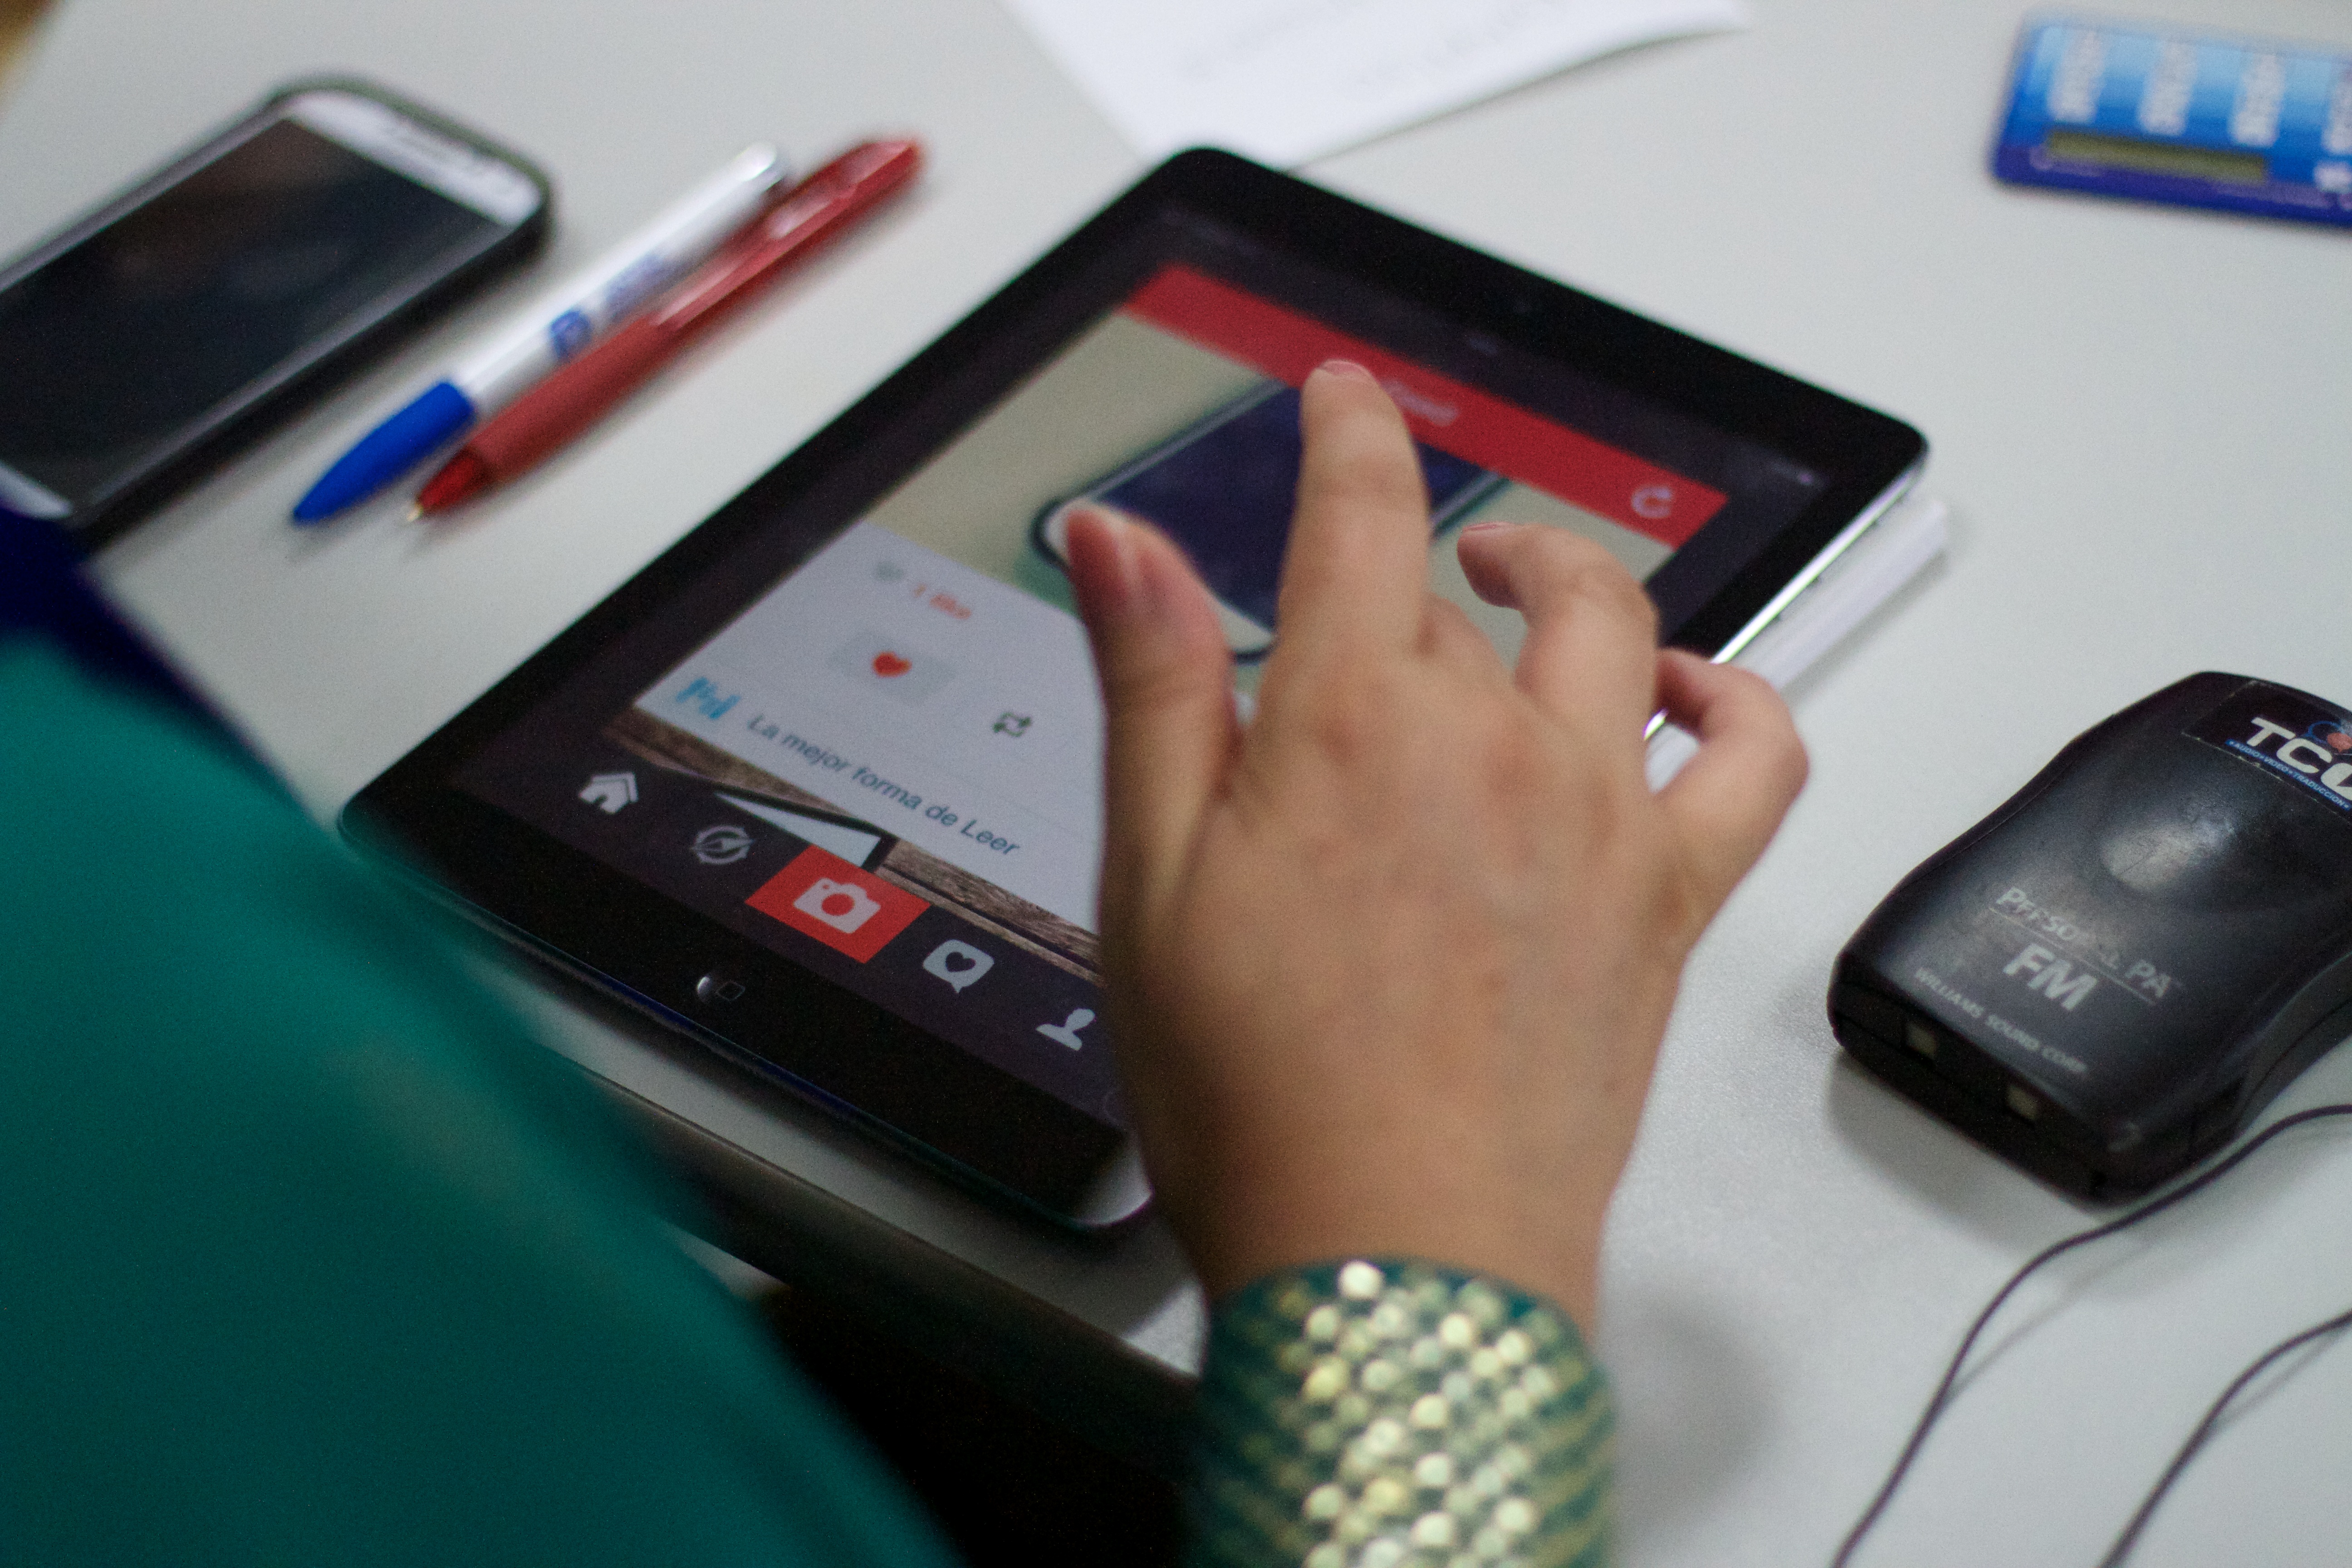
smartphone, hand, technology, finger, gadget, mobile phone, electronics, udgagora, multimedia, computer keyboard, electronic device, personal computer hardware, portable communications device, communication device